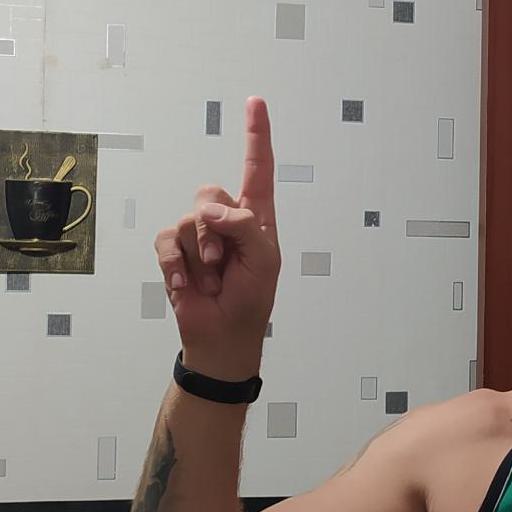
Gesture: one